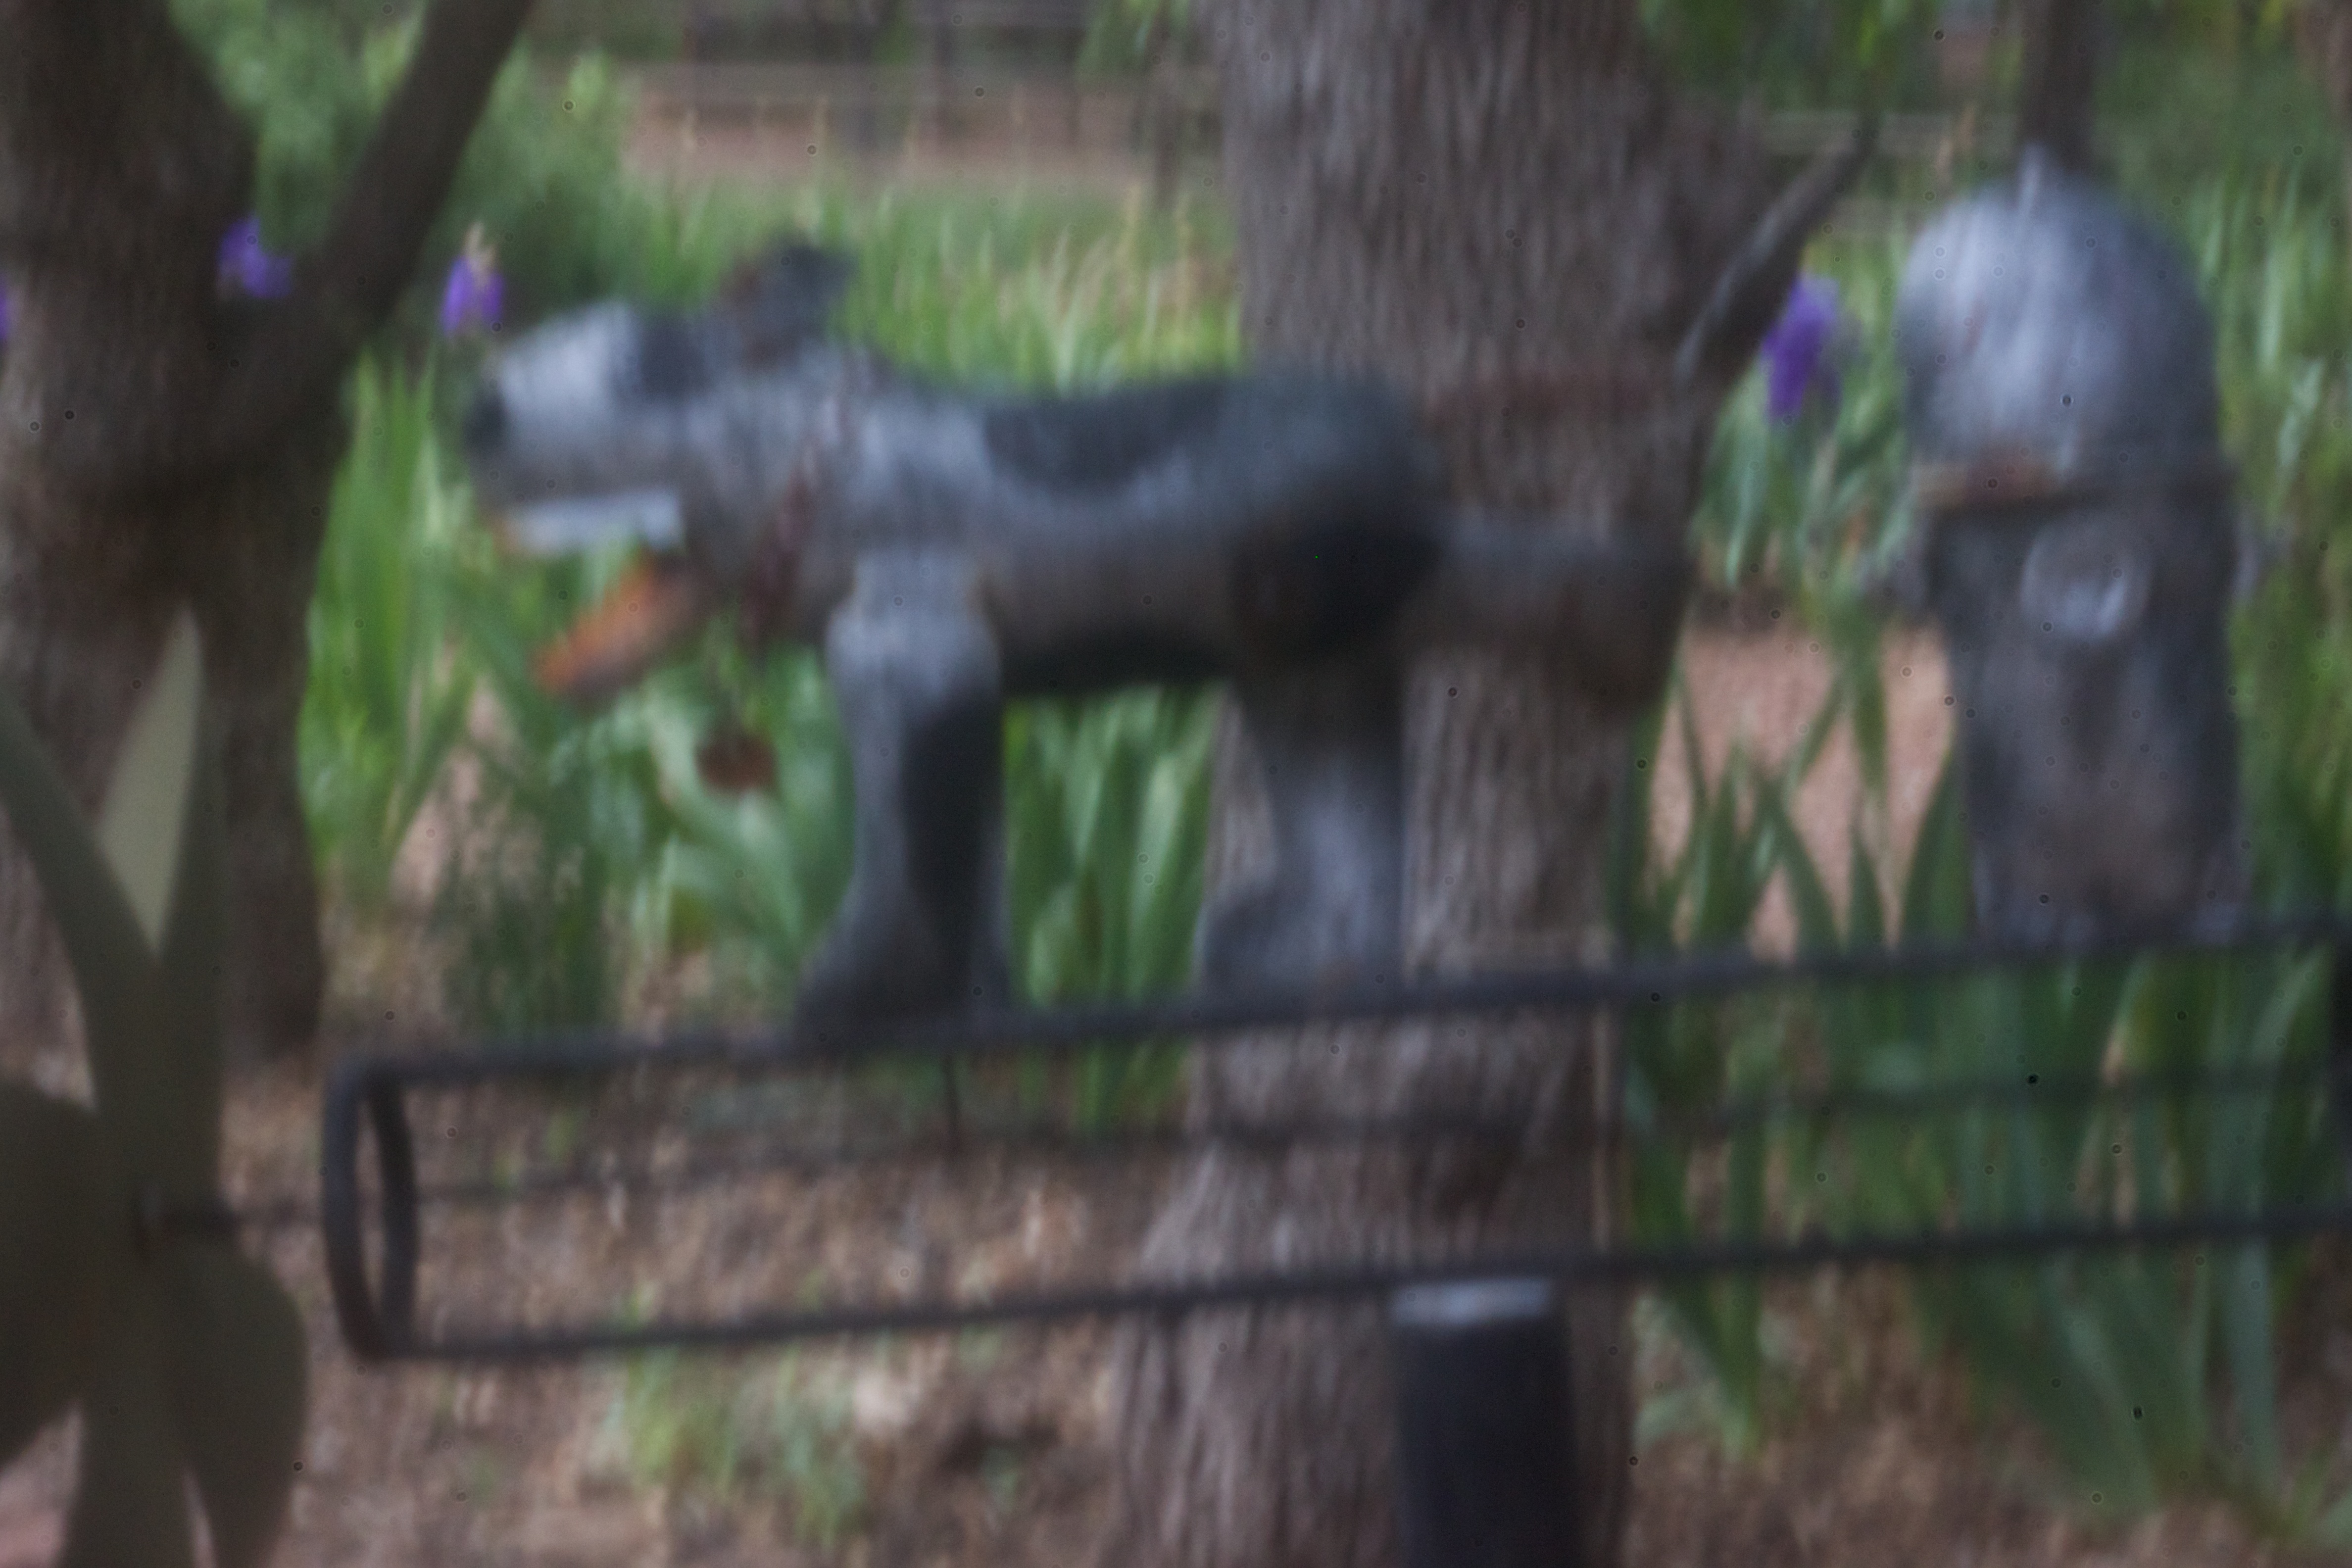
wildlife, zoo, jungle, spike, pinhole